Sverrir Ingi Ingason

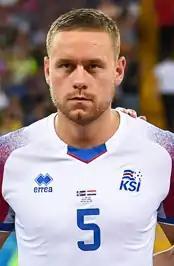
Sverrir with Iceland at the 2018 FIFA World Cup

Sverrir Ingi Ingason (born 5 August 1993) is an Icelandic professional footballer who plays as a centre back for Greek Super League club Panathinaikos and the Iceland national team.